Health (Apple)

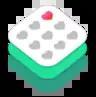
ResearchKit logo

ResearchKit and CareKit are two other health-related software frameworks which Apple have introduced to further build upon the capabilities of HealthKit, allowing software developers to create applications for gathering medical research and following care plans, respectively. Both APIs can interact with the health application and facilitate the sharing of health information between patients and doctors.